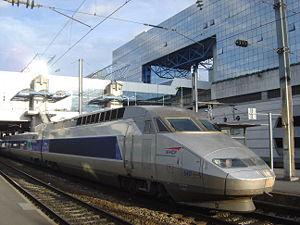
La liste des gares de Bretagne, est une liste des gares ferroviaires, haltes ou arrêts, situées dans la région Bretagne.
Rennes /ʁɛn/ est une commune de l'Ouest de la France, chef-lieu du département d’Ille-et-Vilaine et de la région Bretagne. La ville se situe en Haute-Bretagne — partie orientale de la Bretagne — à la confluence de l’Ille et de la Vilaine. Ses habitants sont appelés les Rennais et les Rennaises.
La gare de Rennes est une gare ferroviaire française de la ligne de Paris-Montparnasse à Brest, située au sud du centre-ville de Rennes, préfecture du département d'Ille-et-Vilaine et de la région Bretagne.